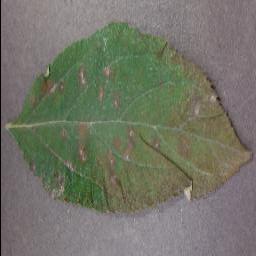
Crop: apple
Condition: cedar_rust